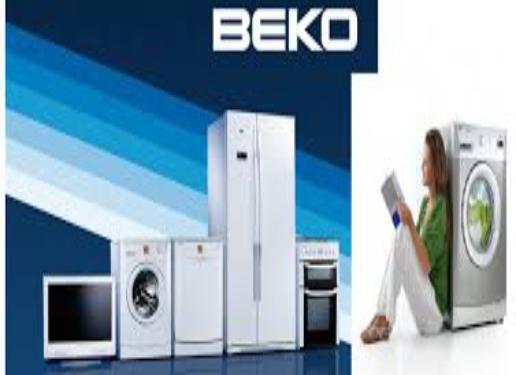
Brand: Beko
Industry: Necessities